Intracellular bacteria

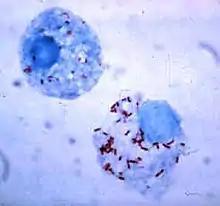
"Rickettsia rickettsii" (stained red) within tick haemolymph cells.

Intracellular bacteria are bacteria that have the capability to enter and survive within the cells of the host organism. These bacteria include many different pathogens that live in the cytoplasm and nuclei of the host cell's they inhabit. "Mycobacterium tuberculosis" is an example of an intracellular bacterial species. There are two types of intracellular bacteria: facultative intracellular bacteria, which can grow extracellularly or intracellularly, and obligate intracellular bacteria, which can grow only intracellularly.